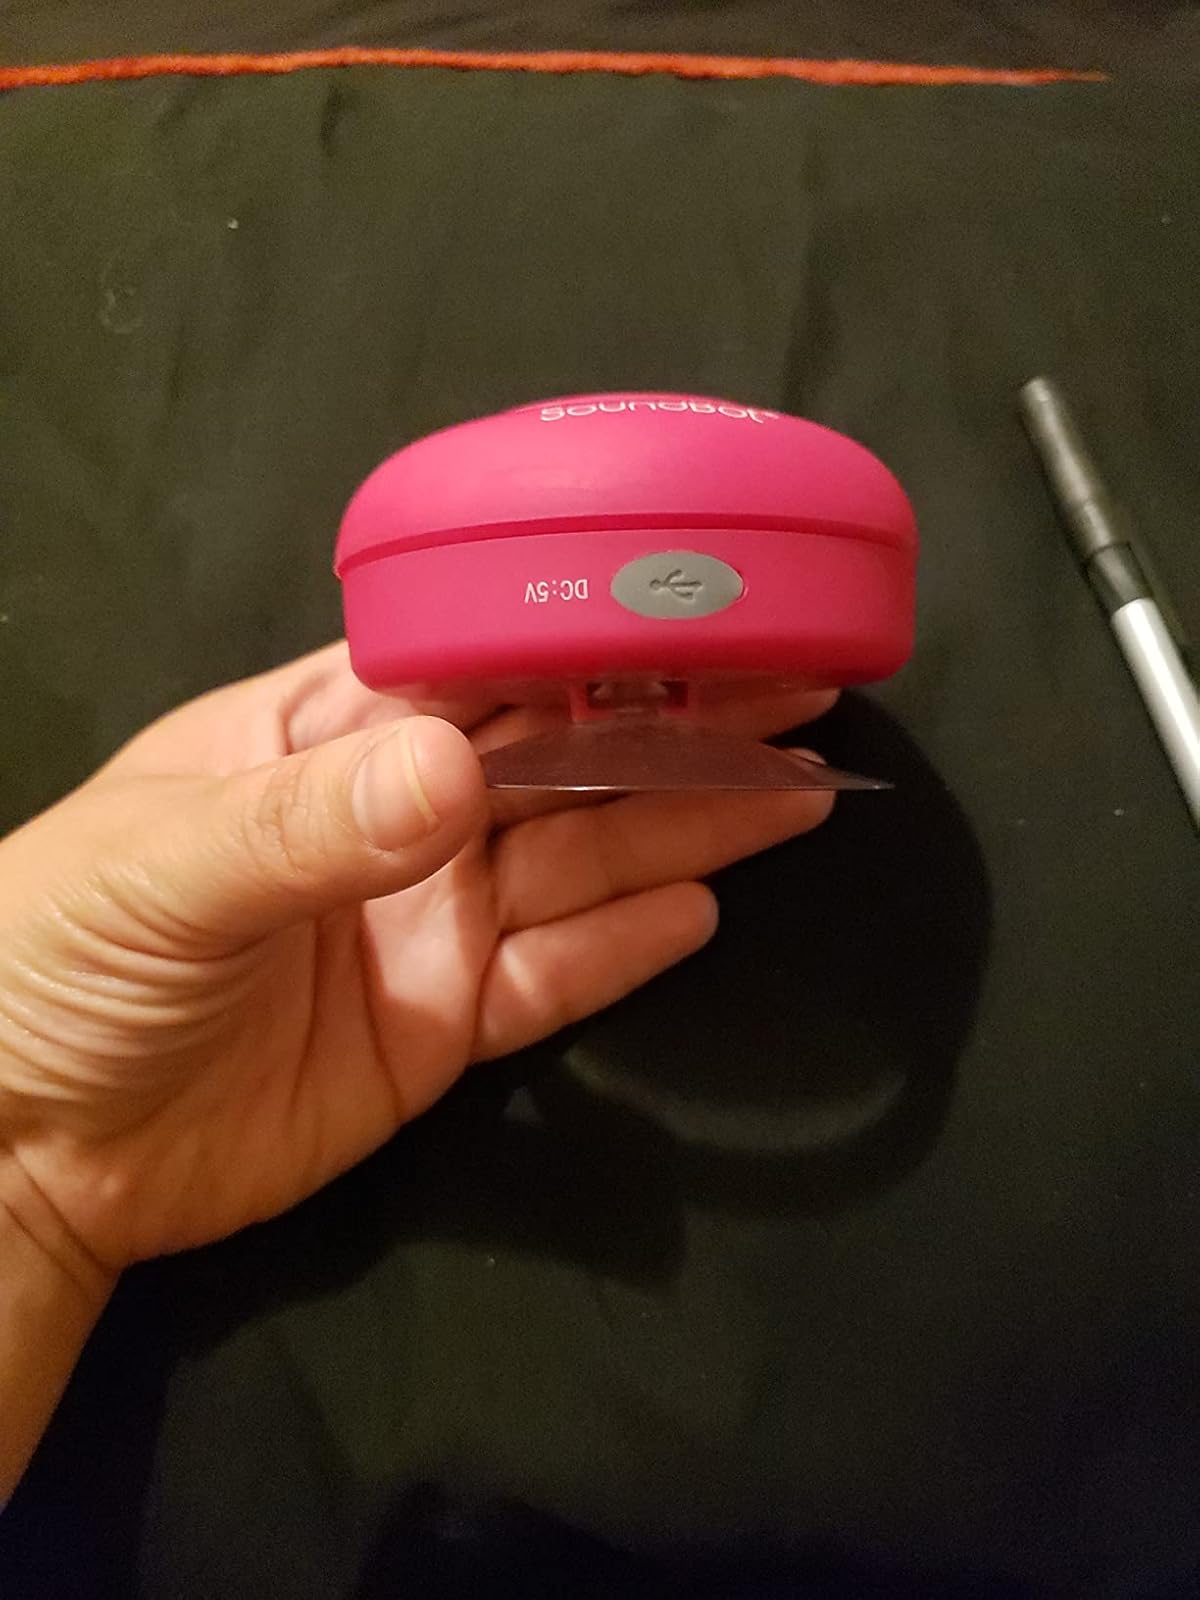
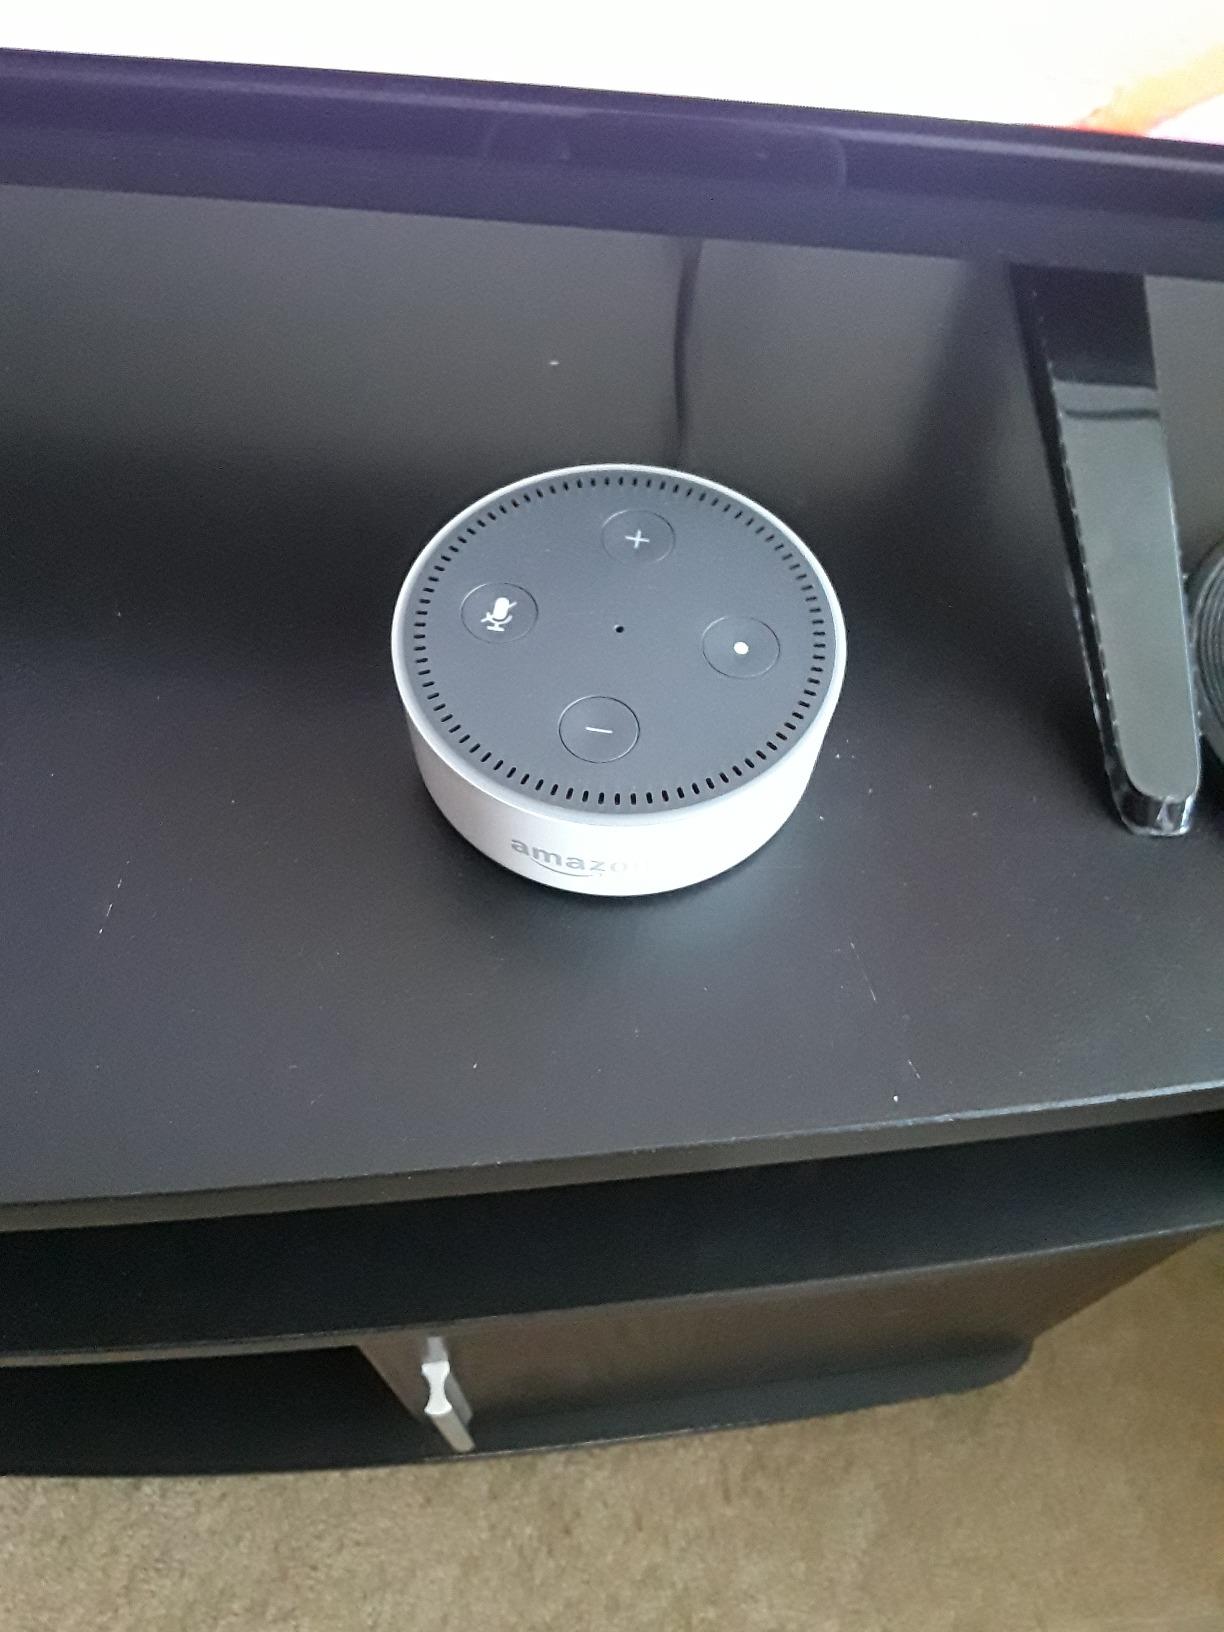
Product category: speaker
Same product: no